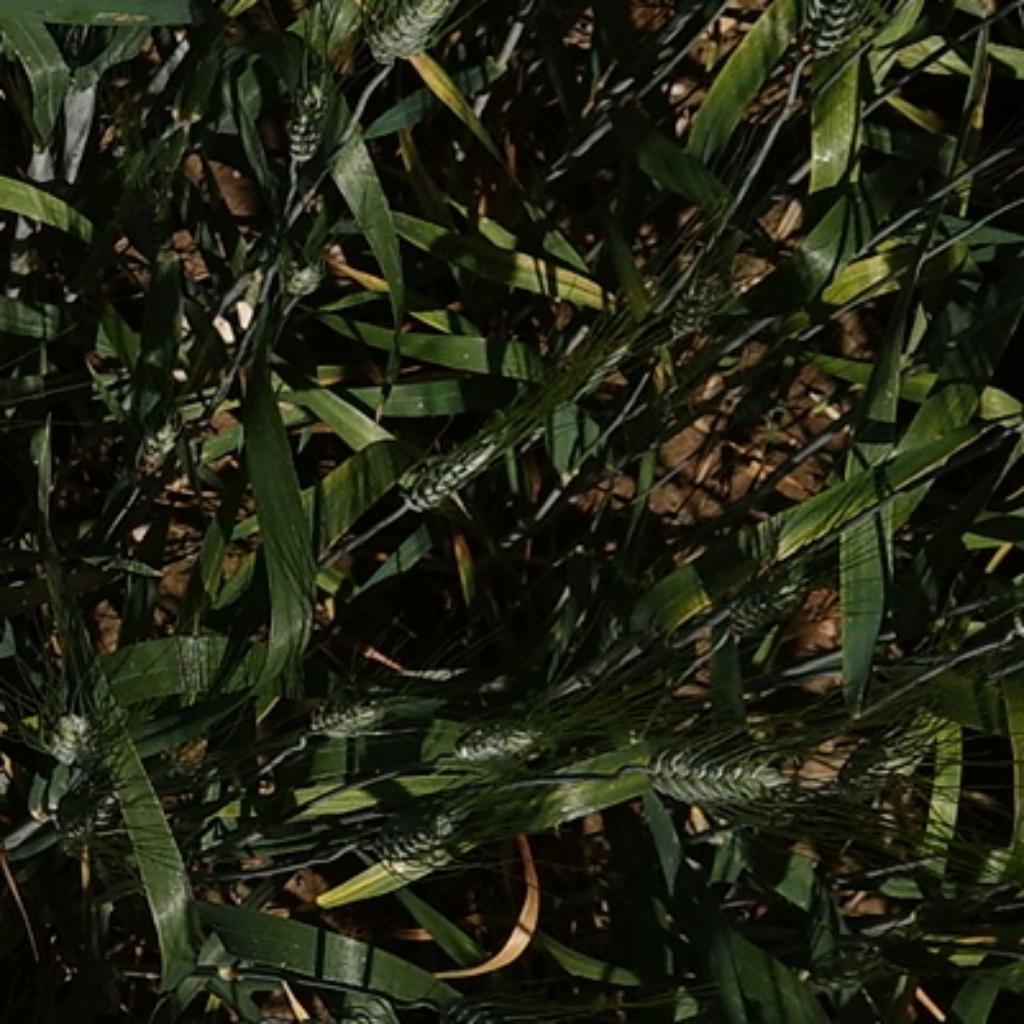
Country: France
Location: Gréoux
Wheat development stage: Filling